Willoughby Harcourt Carter

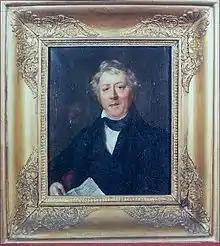
Carter's father-in-law, George Palmes of Naburn Hall, Yorkshire

In 1853, at Devonport, Devon, Carter married Eliza Palmes (1831–1903) of the Palmes family, daughter of George Palmes (1776–1851), J.P., D.L., of Naburn Hall, North Yorkshire. Carter lived his adult life in England, but owned just under at Annaghkeen, on Lough Corrib, County Galway, which his family had held since 1667. He also owned property on Grafton Street in Dublin, and a further in Queen's County, Ireland. He died at Elham, Kent, and was survived by his wife, three sons and two daughters. Their eldest daughter, Frances Edith Carter (1854-1950), married Lt.-Colonel Joseph Henry Banks. The Carters' youngest son, Brigadier General Charles Herbert Philip Carter (1864-1943), C.B.E., was dismissed from the British army and sent home for his part in the disastrous failure at the Battle of Fromelles.